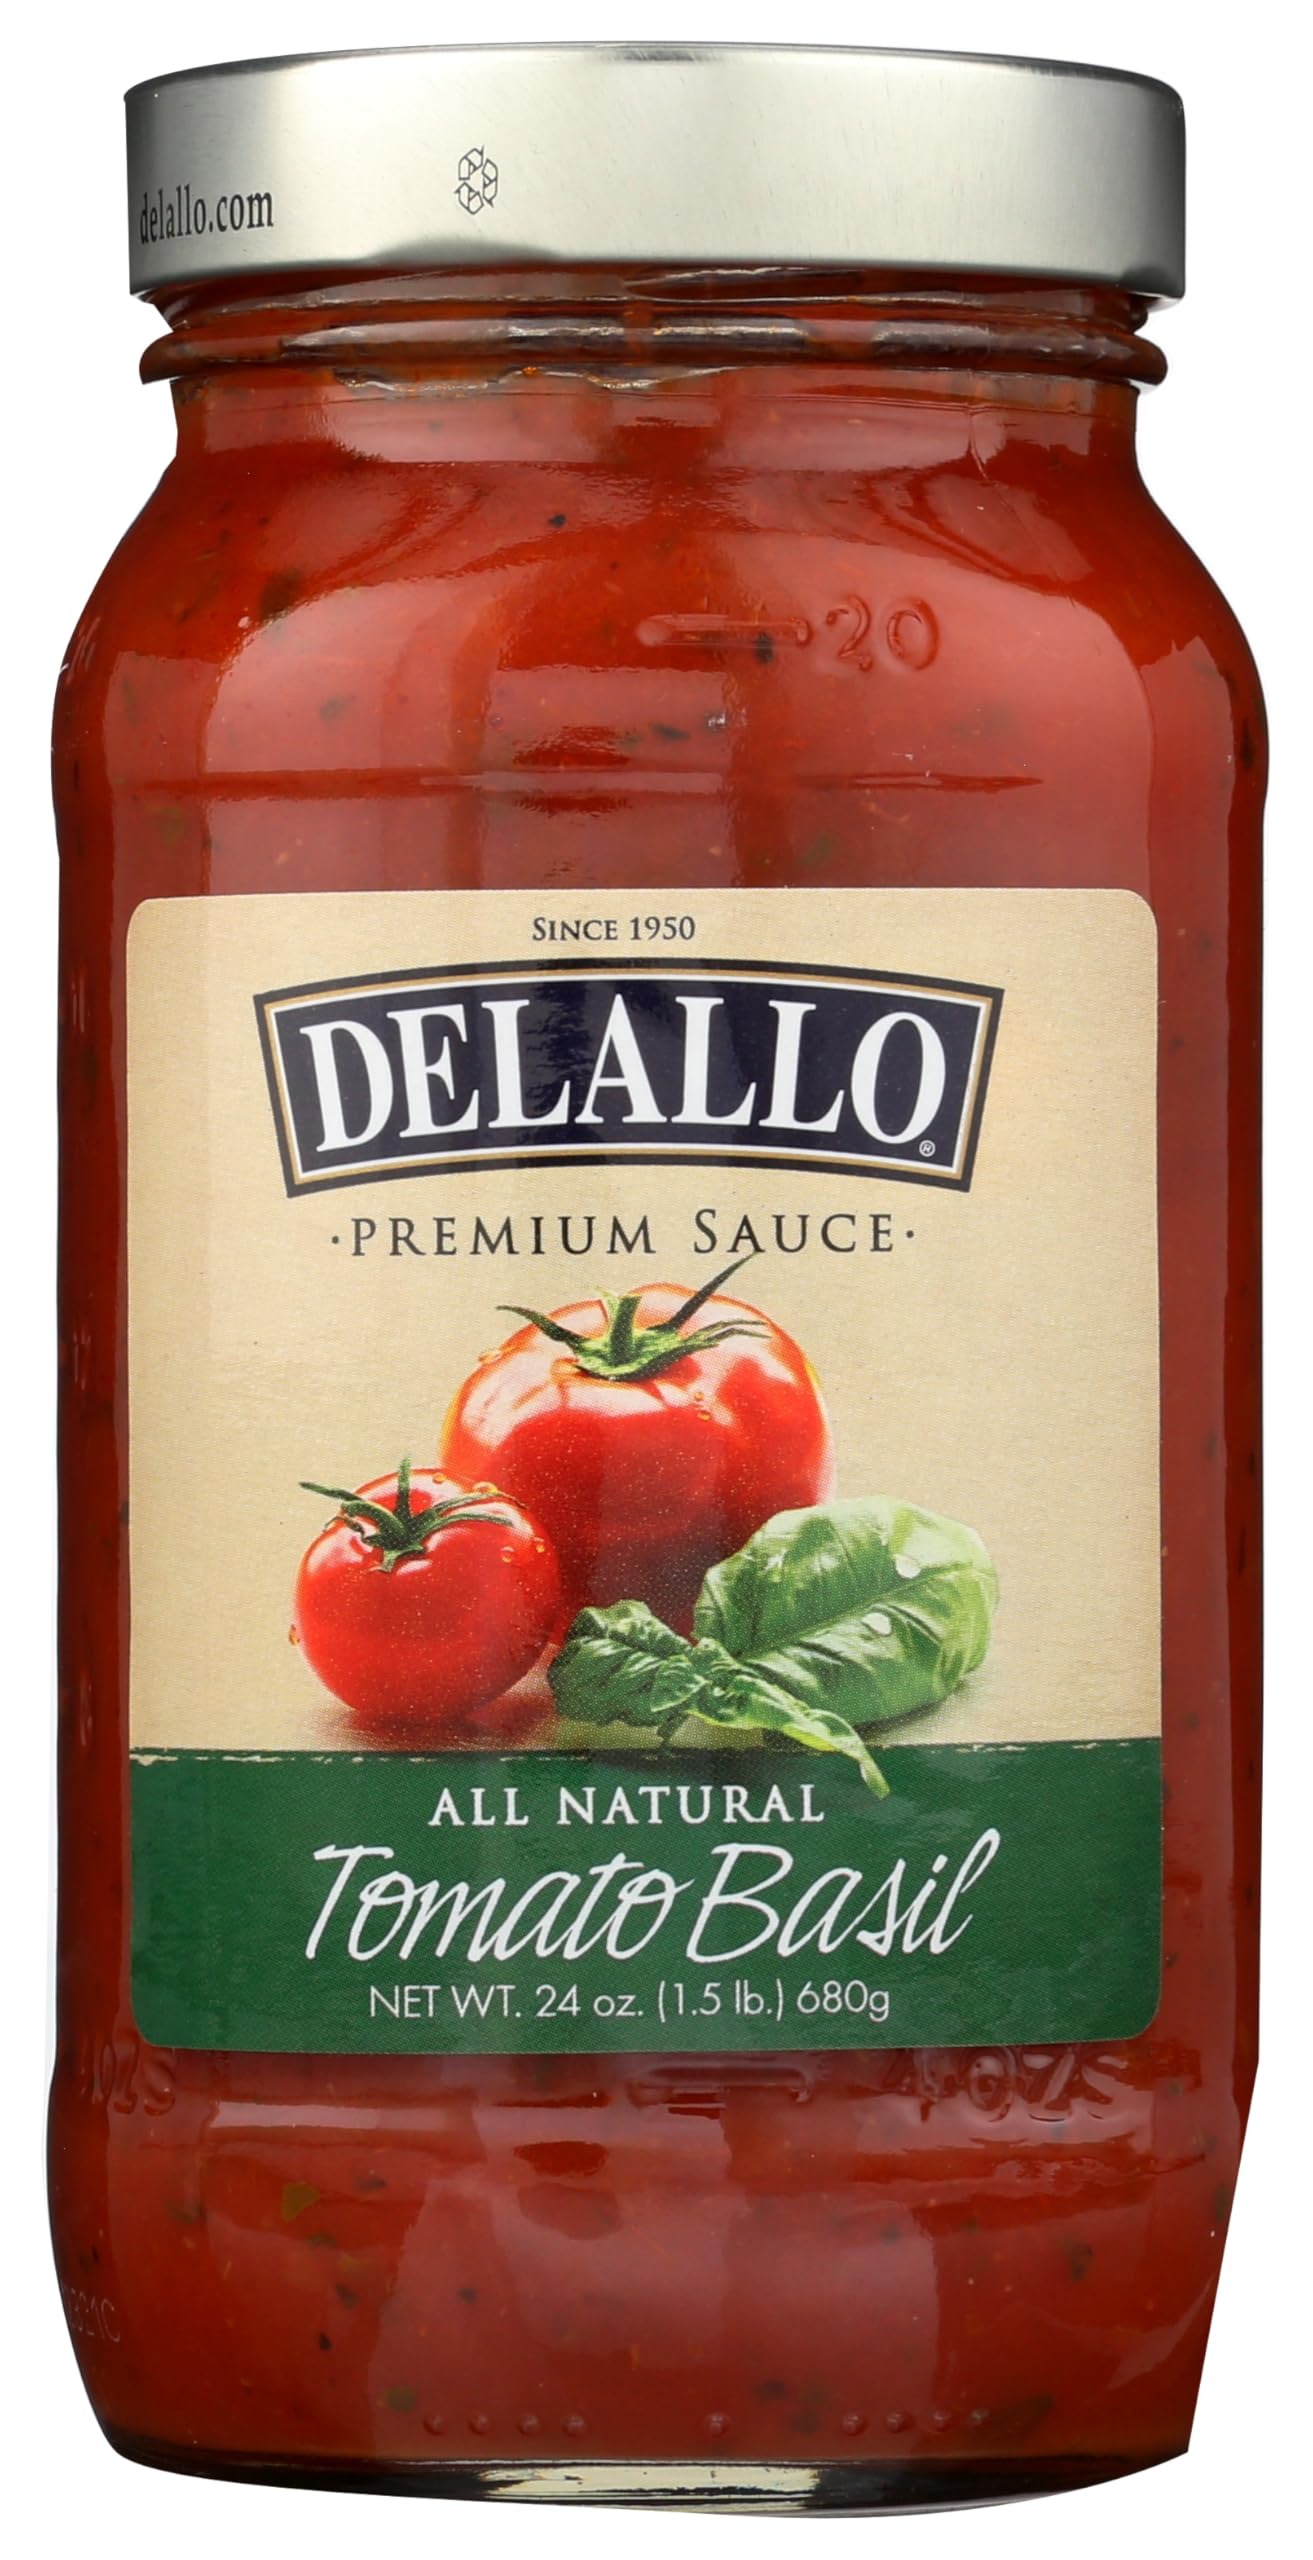
Item Name: SAUCE TOMATO BASIL 24OZ
Value: nan
Unit: None

Price: 6.87